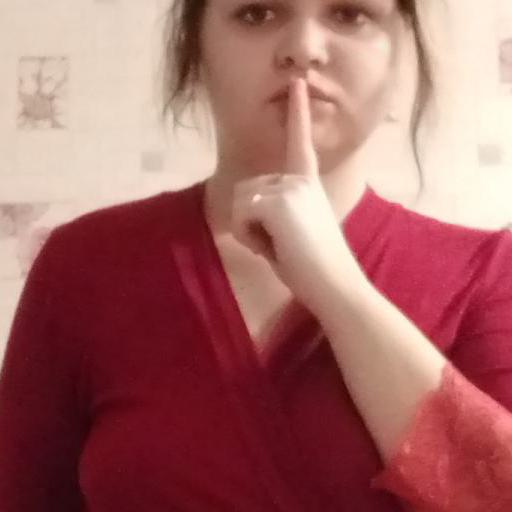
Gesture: mute